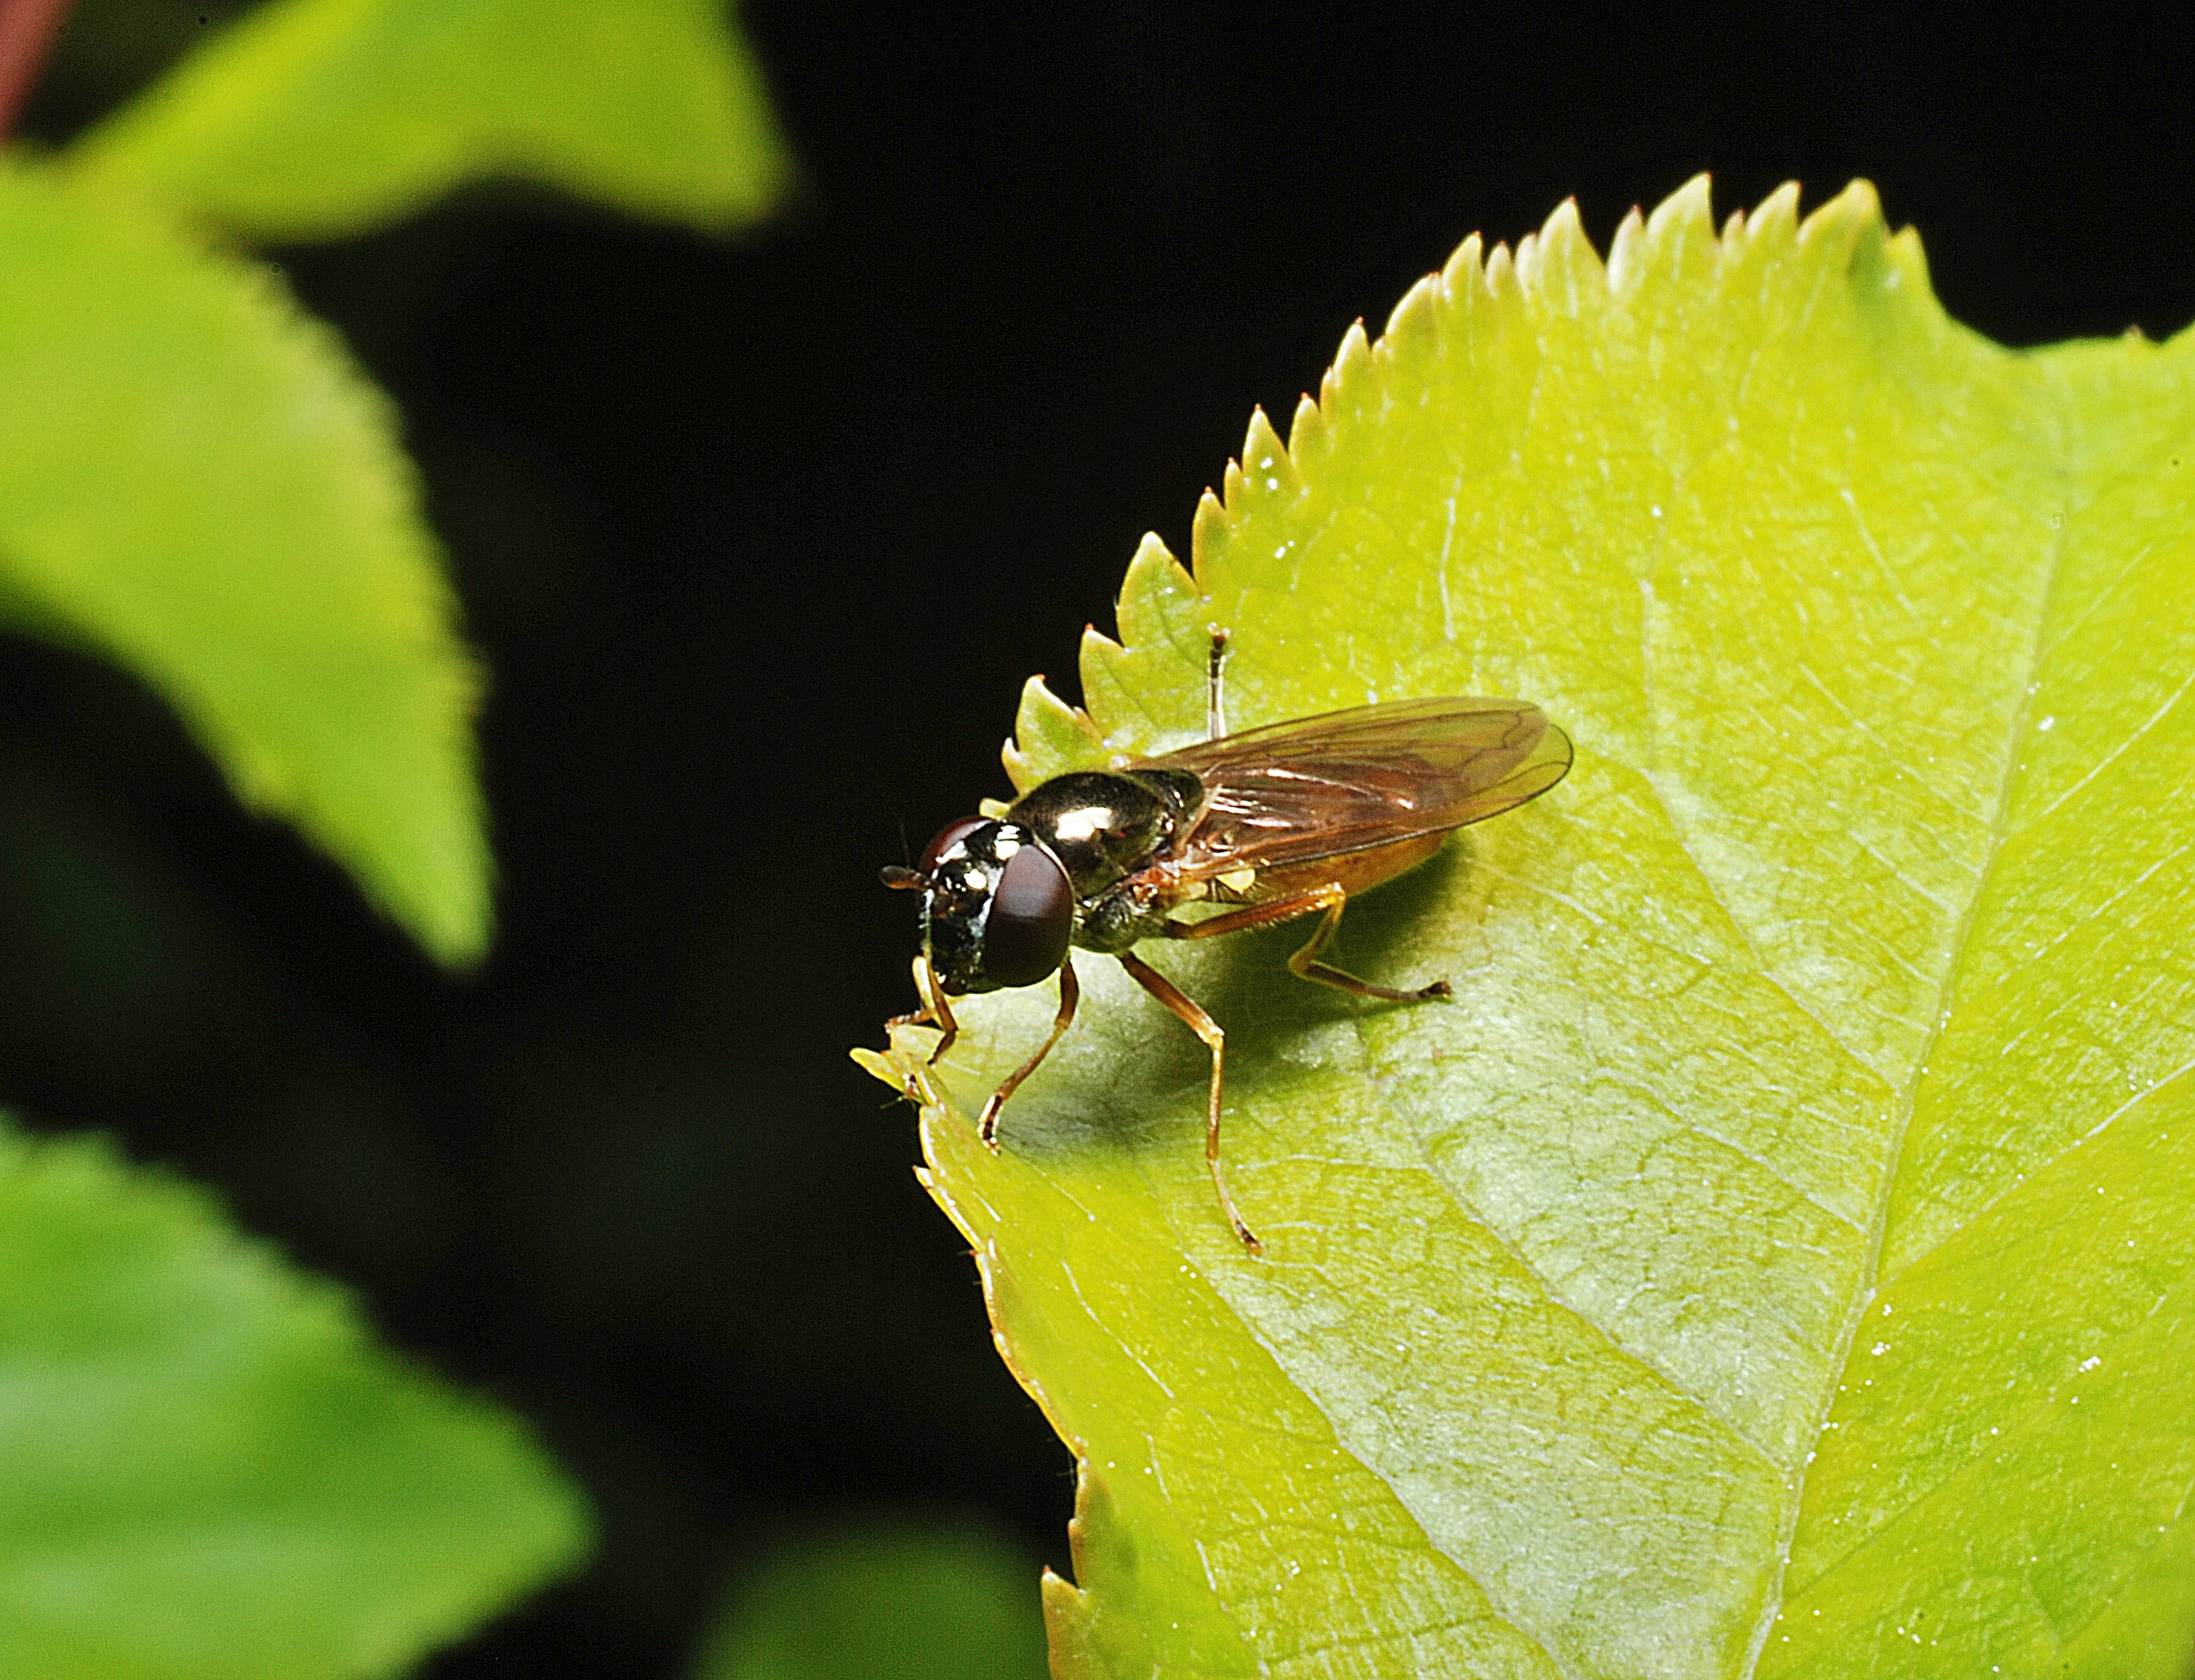
nature, plant, photography, leaf, flower, fly, green, insect, macro, botany, yellow, garden, closeup, flora, fauna, invertebrate, close up, bow tie, zoom, nectar, macro photography, arthropod, mucha, leaf beetle